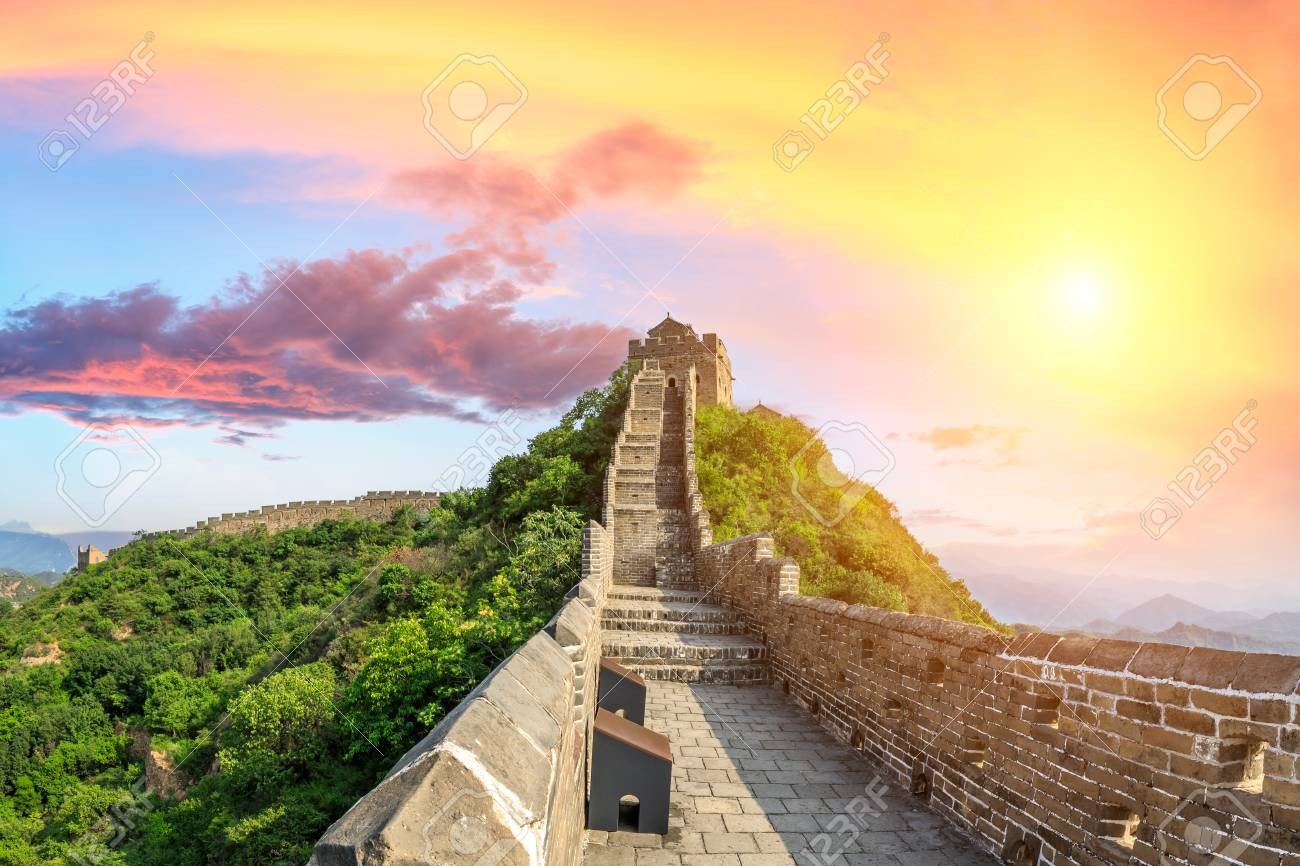
Landmark: Great Wall of China